Ladin language

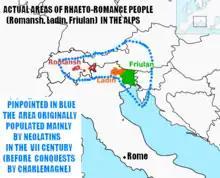
Contraction of the area of the Rhaeto-Romance languages

Ladin is recognized as a minority language in 54 Italian municipalities belonging to the provinces of South Tyrol, Trentino and Belluno. It is not possible to assess the exact number of Ladin speakers, because only in the provinces of South Tyrol and Trentino are the inhabitants asked to identify their native language in the general census of the population, which takes place every 10 years.